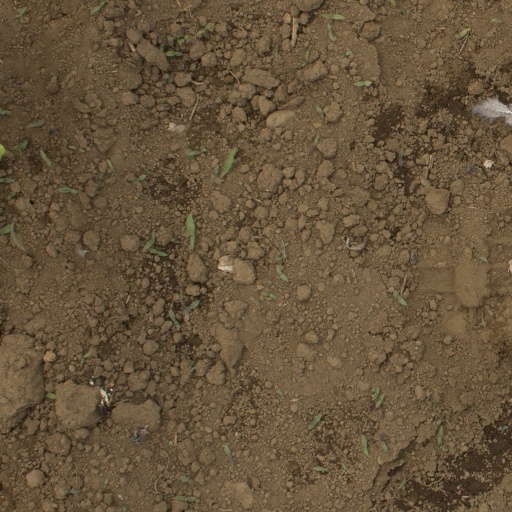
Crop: Jerusalem artichoke